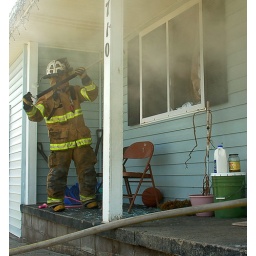
Richmond Fire Chief vents the windows at a house fire on Richmond Mills Road in the Town of Livonia, NY.